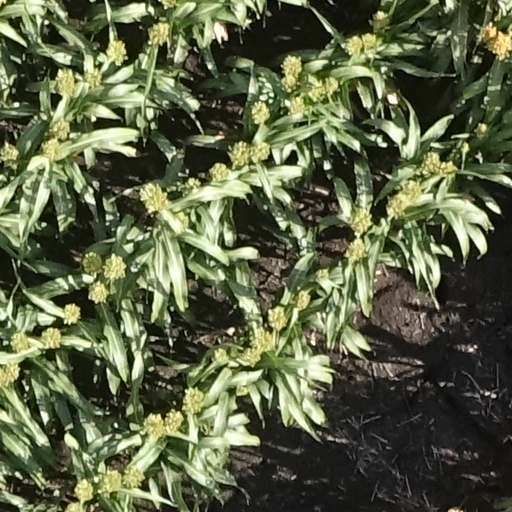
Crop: sorghum